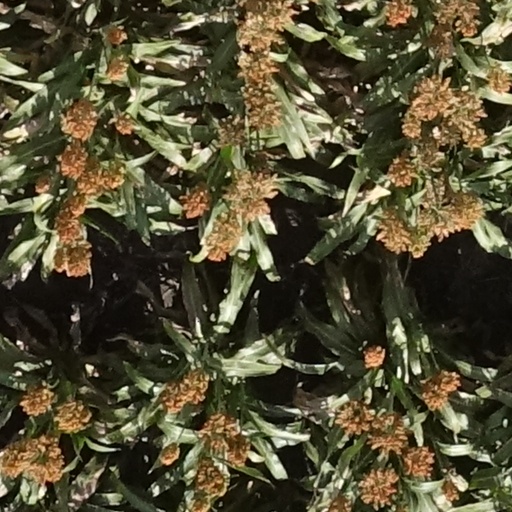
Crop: sorghum